Kincaid Mounds State Historic Site

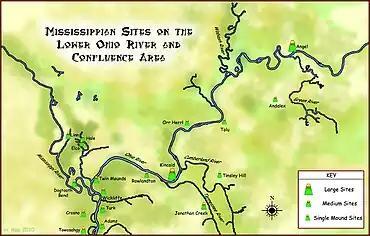
Mississippian sites on the Lower Ohio River

In the lower Ohio River valley in Illinois, Kentucky, and Indiana, the Mississippian-culture towns of Kincaid, Wickliffe, Tolu, and Angel Mounds have been grouped together into a "Kincaid focus" set, due to similarities in pottery assemblages and site plans. Most striking are the comparisons between the Kincaid and Angel sites, which include analogous site plans, stylistic similarities in artifacts, and geographic closeness. These connections have led some experts to hypothesize that the builders and residents were of the same society.